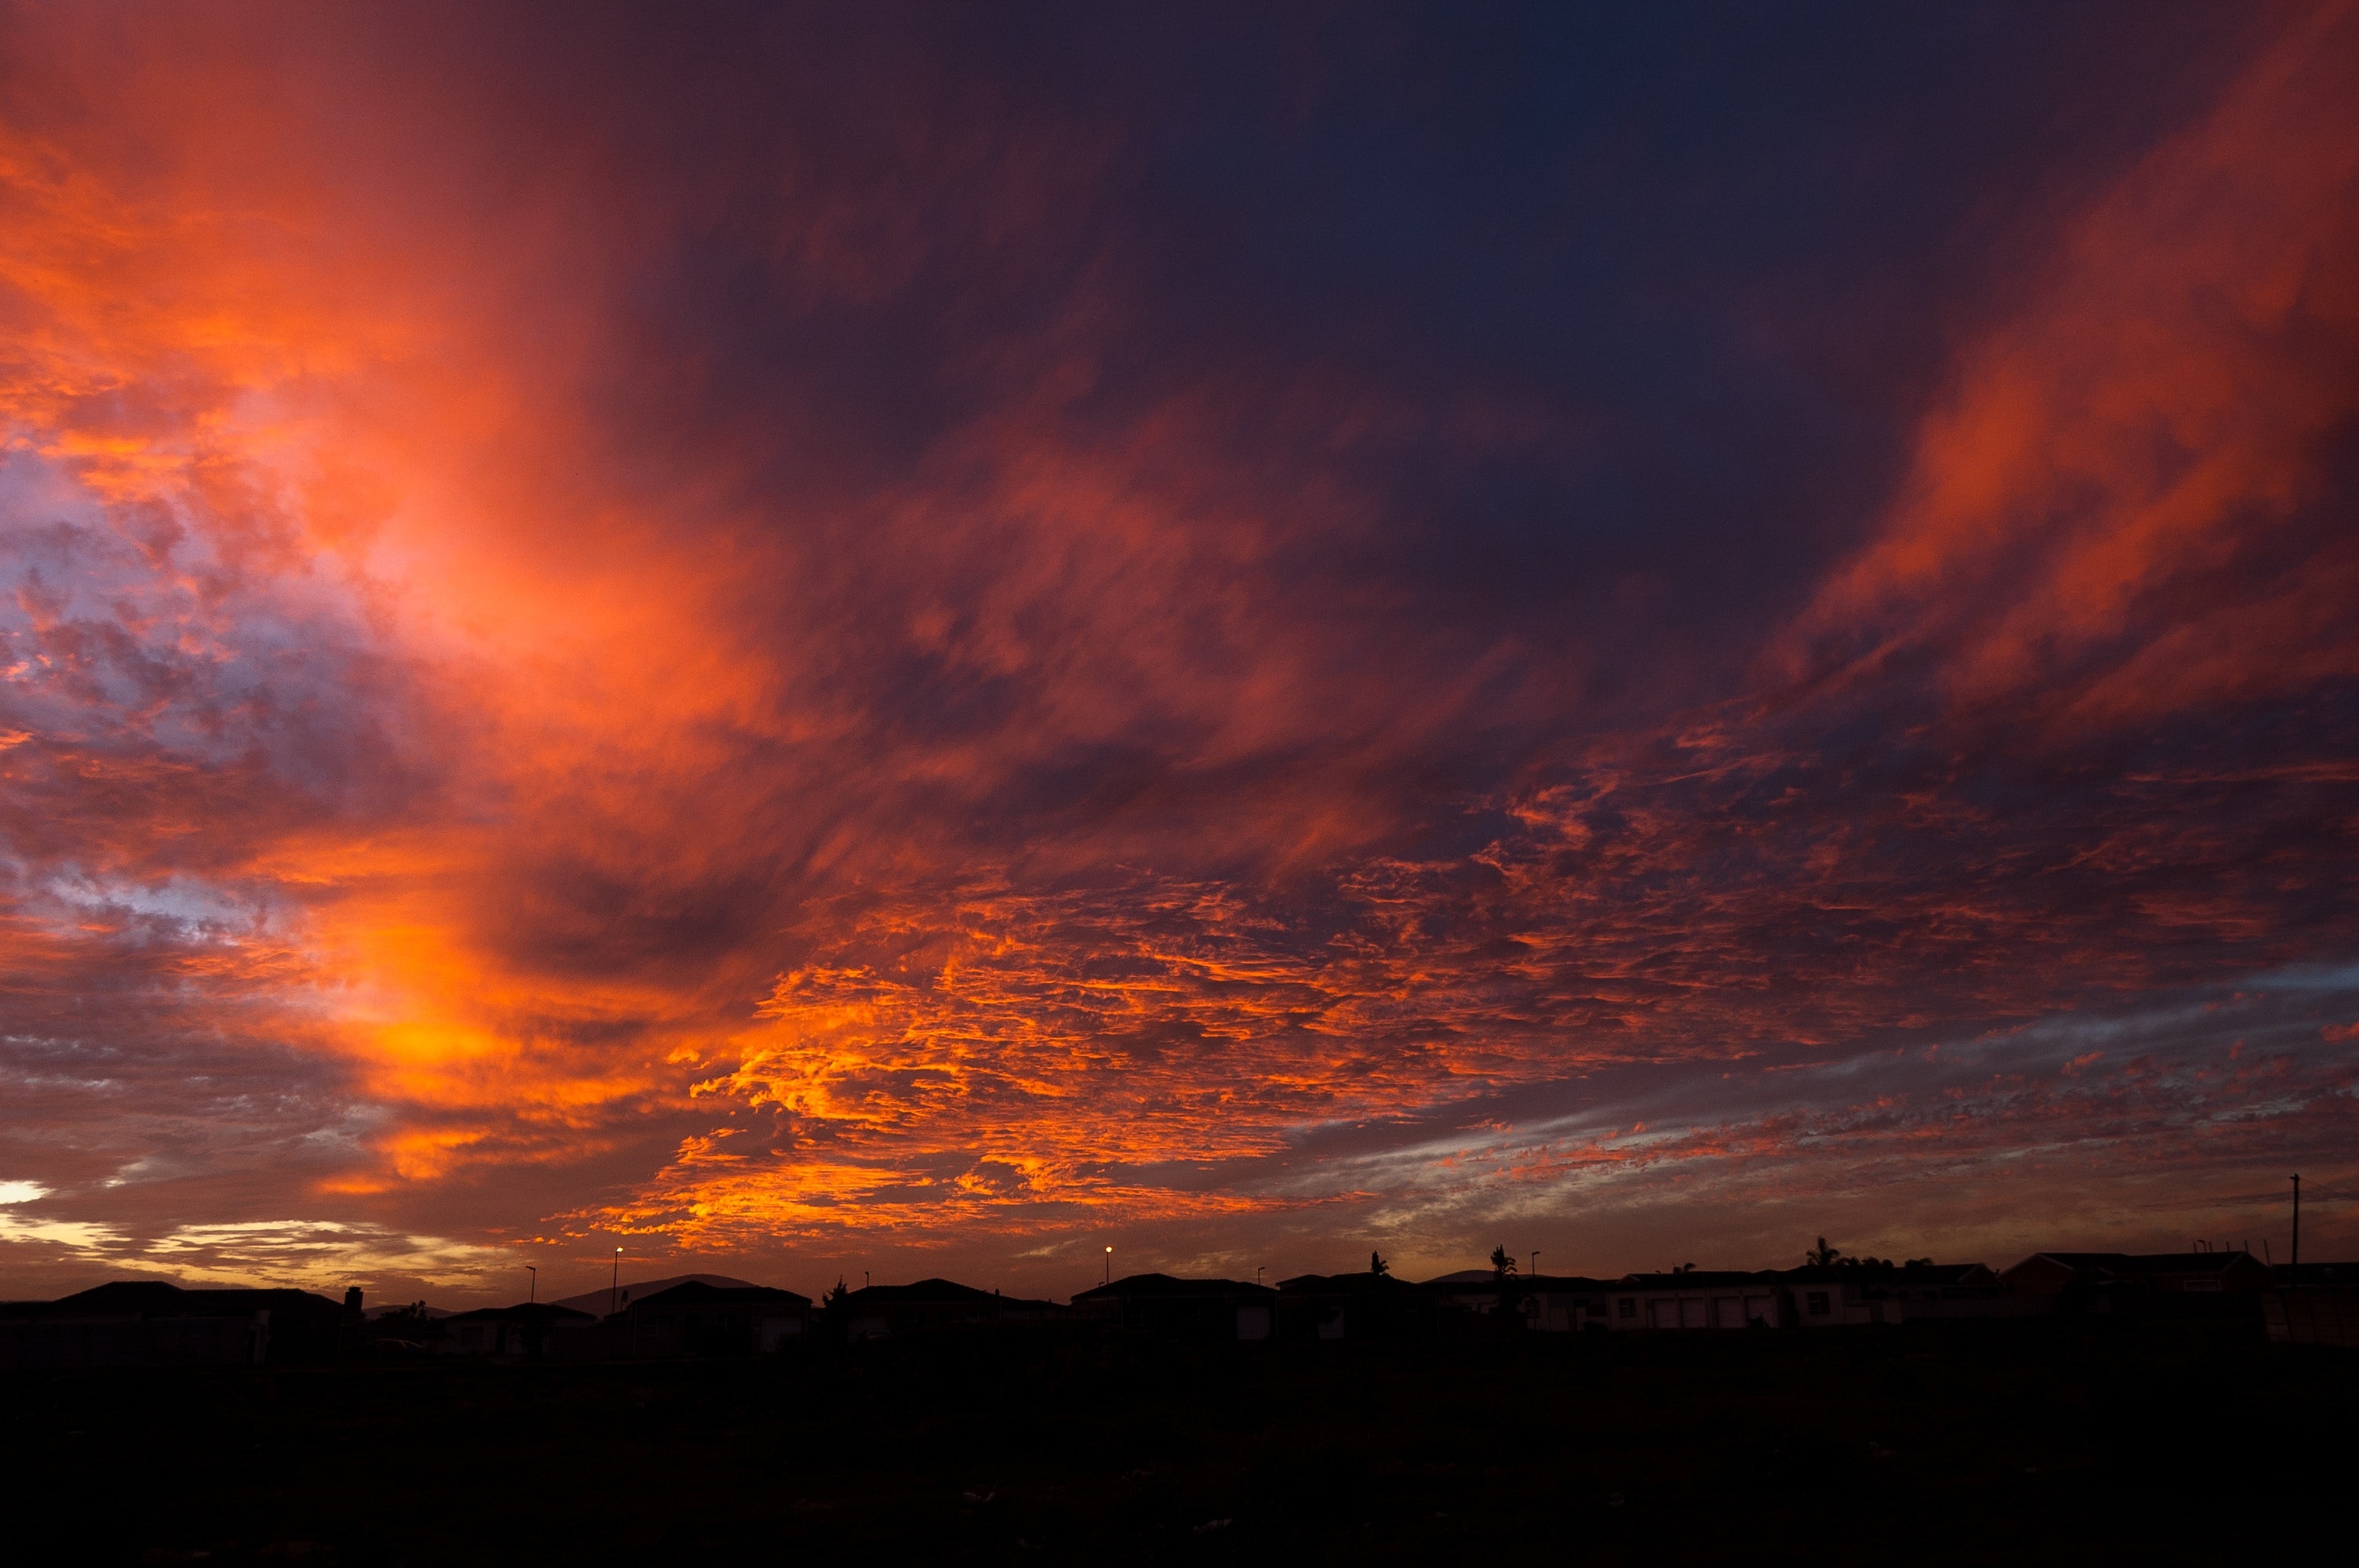
sky, afterglow, cloud, red sky at morning, sunset, horizon, red, sunrise, evening, orange, dusk, daytime, atmosphere, atmospheric phenomenon, morning, geological phenomenon, celestial event, sunlight, ecoregion, cumulus, dawn, landscape, meteorological phenomenon, tree, rural area, night, sun, heat